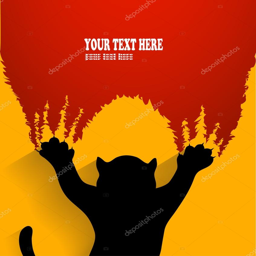
silhouette of a cat scratching background